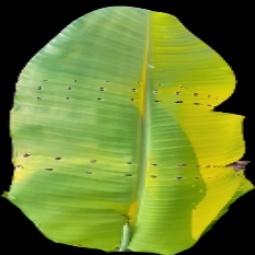
Label: Zinc